Trijnie Rep

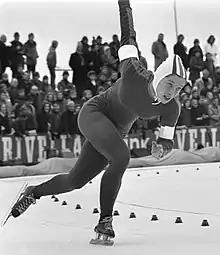
Trijnie Rep in 1972

Trijntje "Trijnie" Rep (later Roozendaal; born 4 December 1950) is a Dutch former speed skater from who competed for the Netherlands at the 1972 Winter Olympics in the 500 and 1000 m and finished in 20th and 24th place, respectively. The following year she won a silver medal at the European and a bronze medal at the world allround championships.